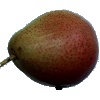
Label: pear_forelle